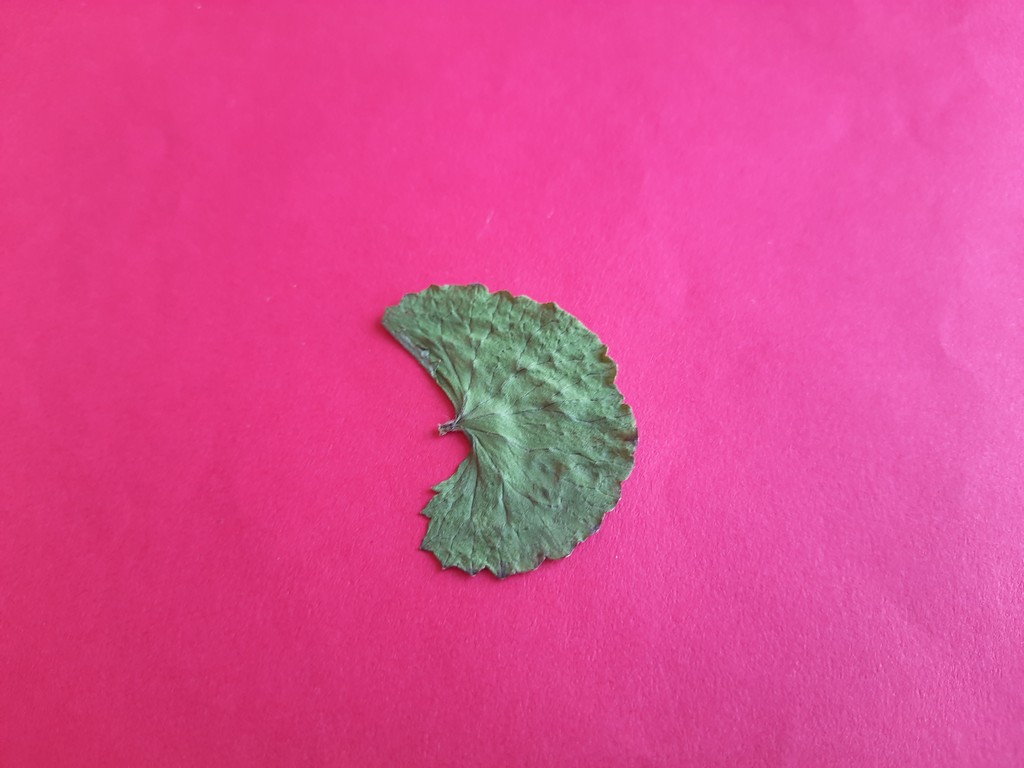
Label: Dried